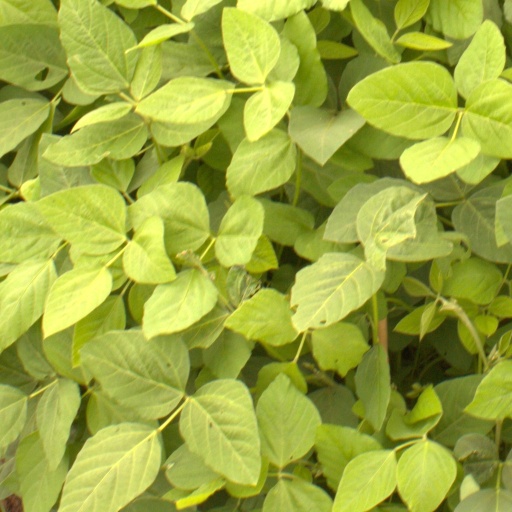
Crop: soybean